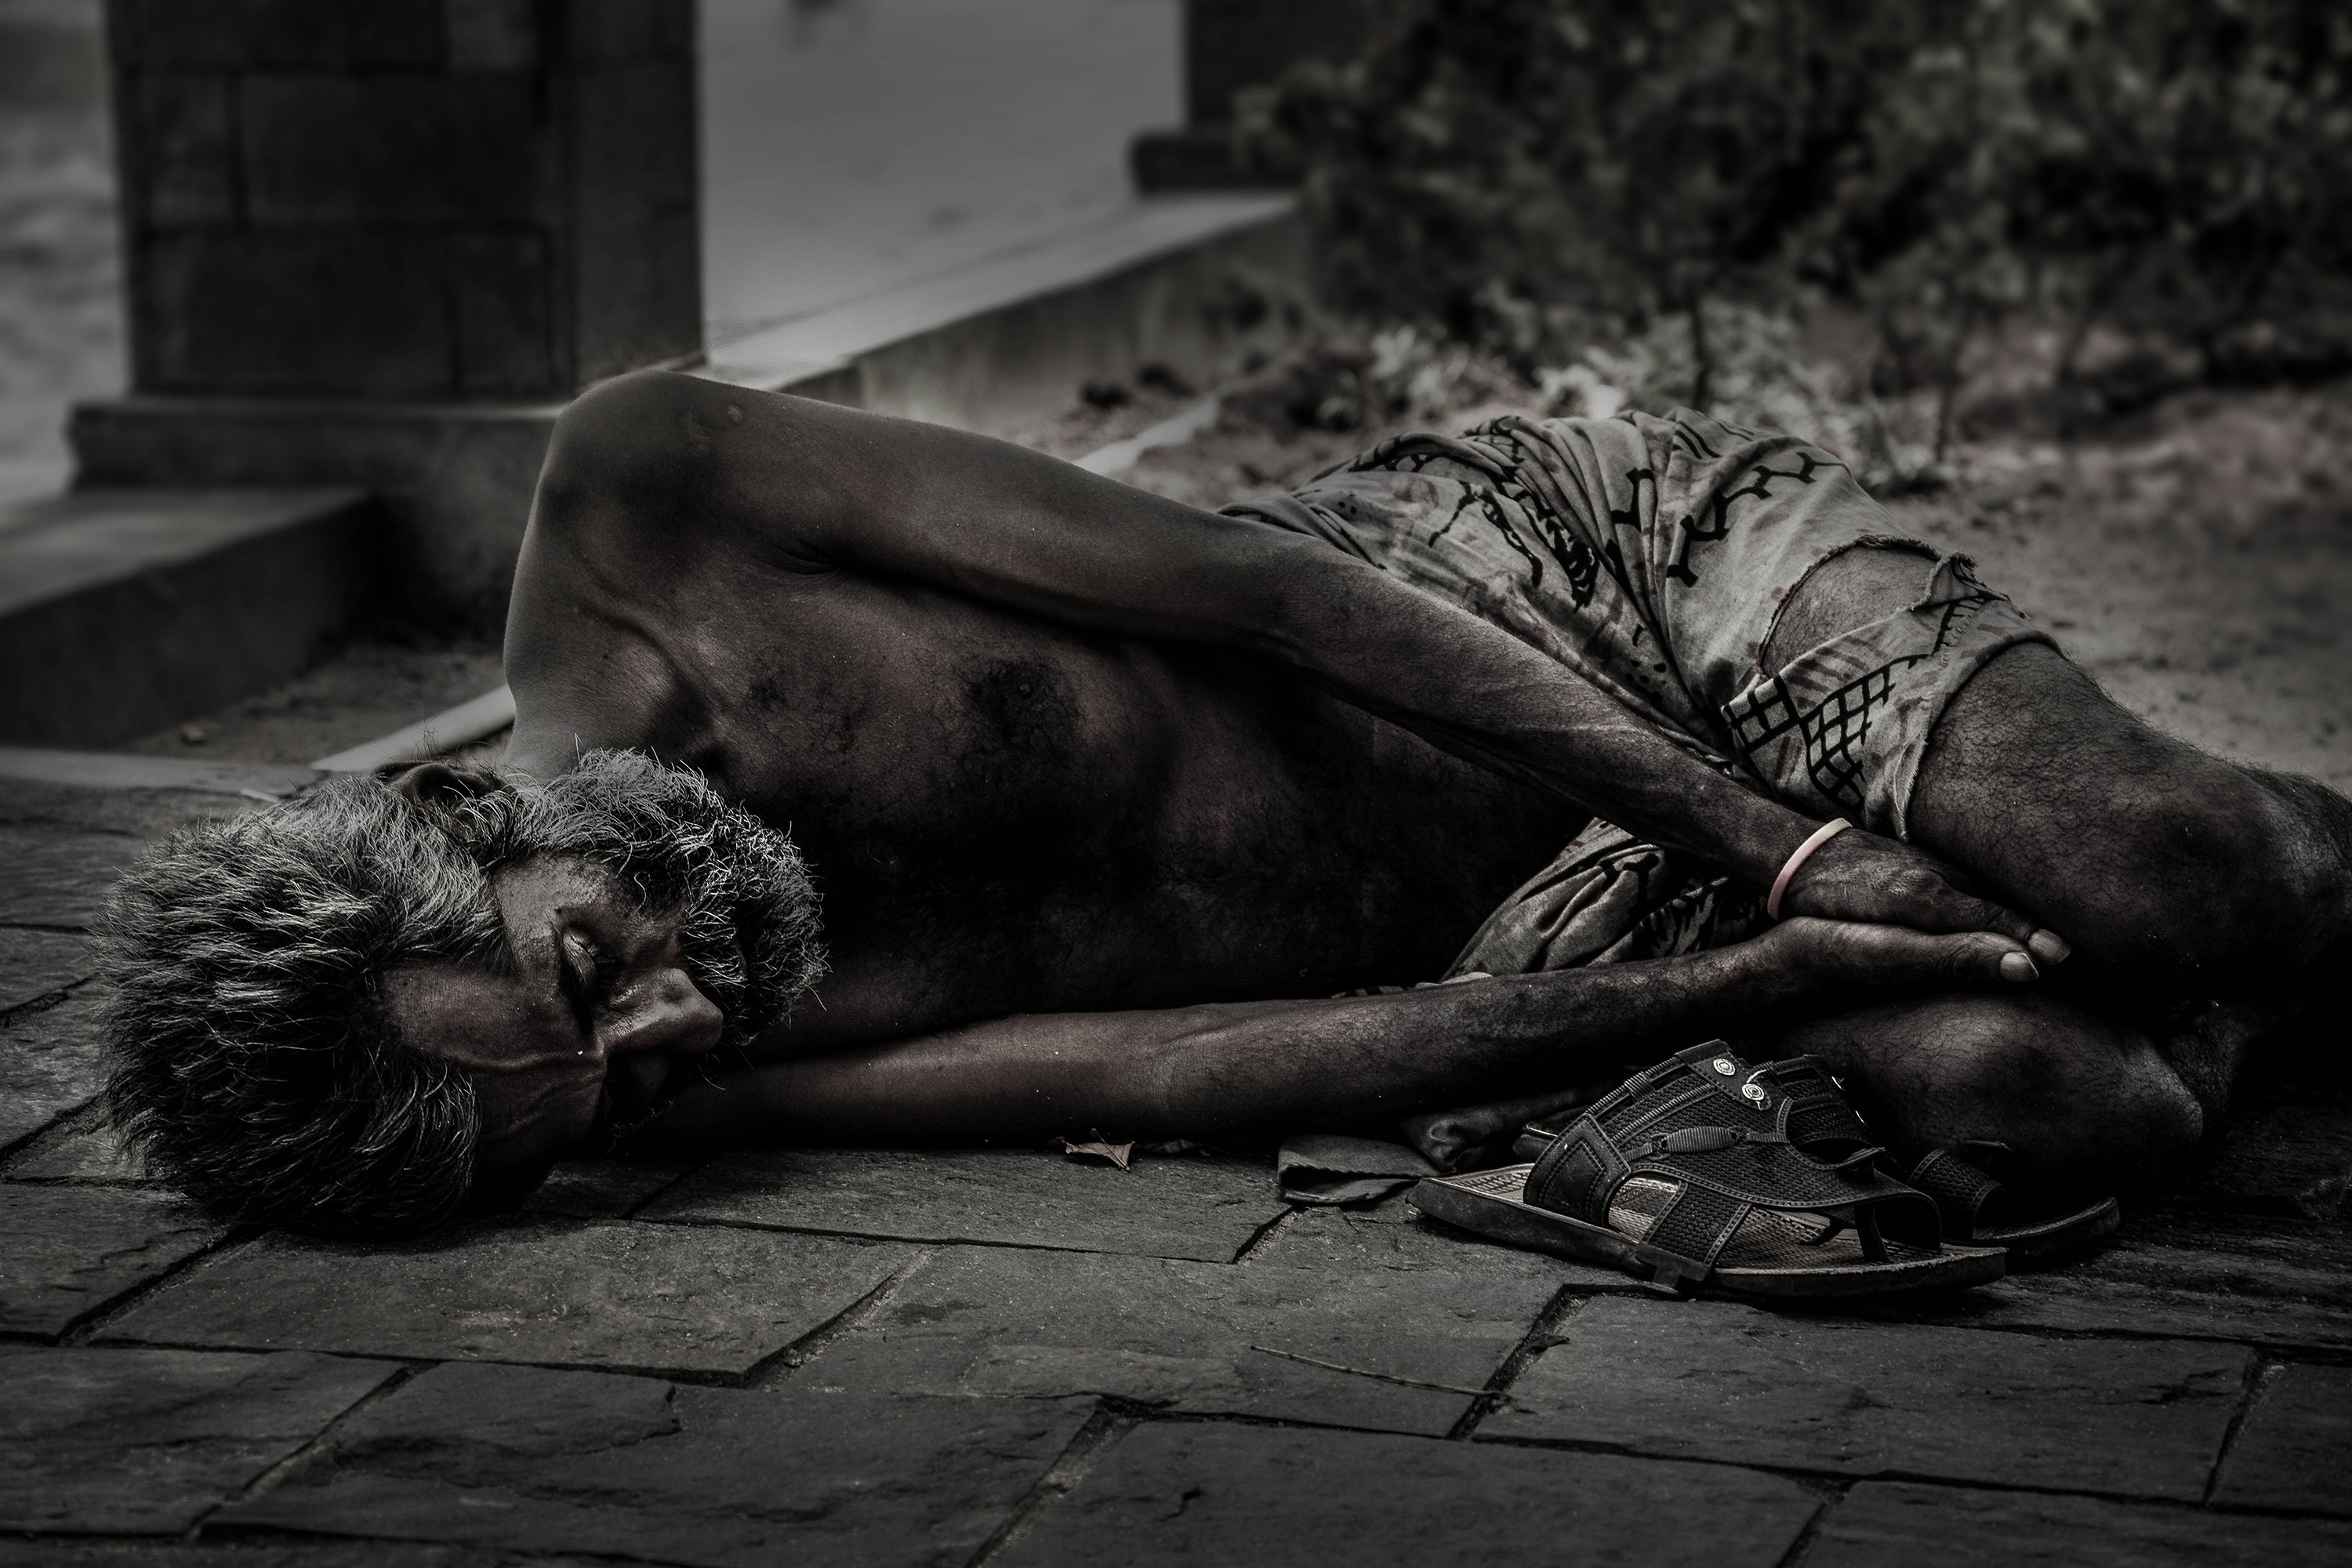
work, man, person, black and white, people, street, photography, old, city, male, social, statue, food, community, charity, darkness, black, monochrome, life, sad, sculpture, shelter, men, art, homeless, bank, horizontal, poverty, relief, hostel, volunteer, beggar, unhappy, poor, mythology, hungry, issue, hunger, homelessness, services, volunteering, outreach, monochrome photography, human positions